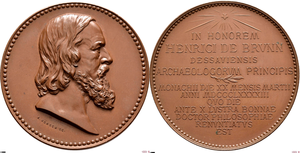
Heinrich Brunn est un archéologue allemand, fondateur des principes de l'étude de la statuaire.